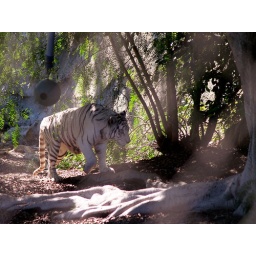
Blanca, the white tiger. First time I've seen her out in the tiger habitat. She is one beautiful cat.